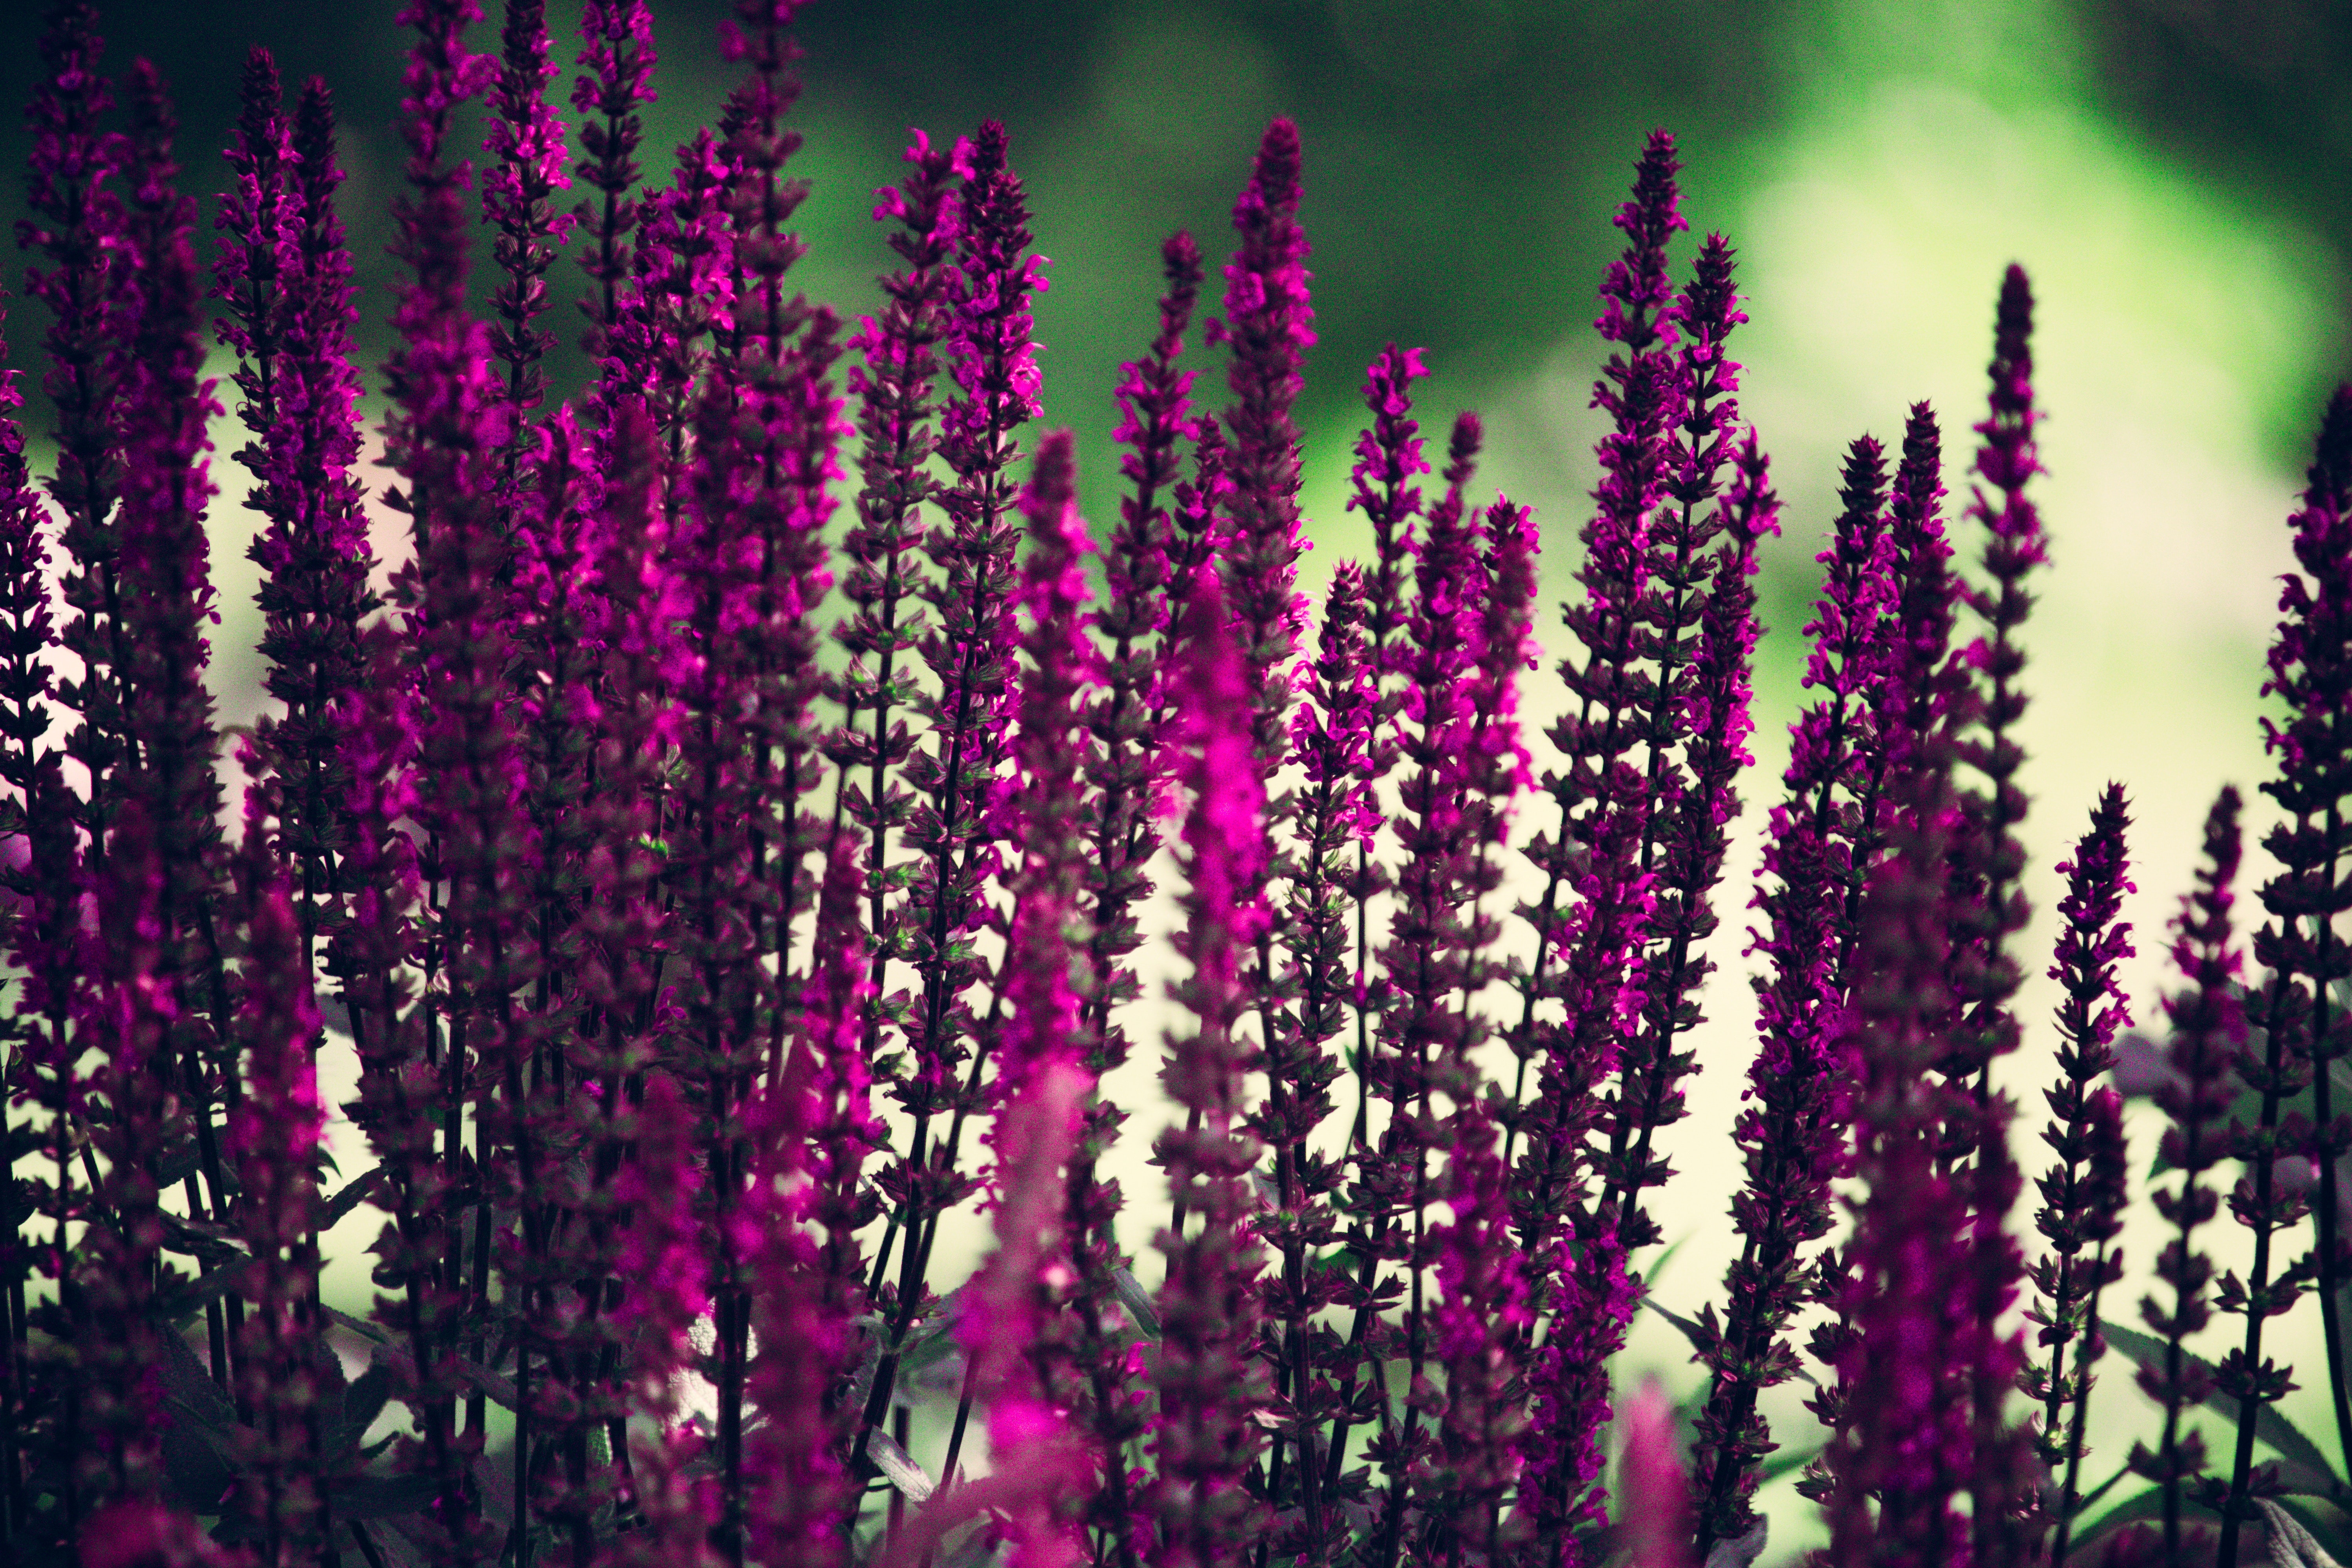
flower, lavender, plant, violet, purple, lupin, flowering plant, heather, delphinium, loosestrife and pomegranate family, herbaceous plant, annual plant, purple loosestrife